United Nations Security Council Resolution 413

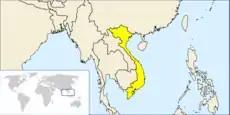
Location of Vietnam

United Nations Security Council Resolution 413, adopted unanimously on July 20, 1977, after examining the application of the Socialist Republic of Vietnam for membership in the United Nations, the Council recommended to the General Assembly that Vietnam be admitted.